Zhivopisets

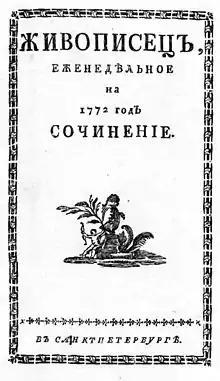
"Zhivopisets"

Zhivopisets (which may be translated as "Painter") was a Russian weekly magazine, published by Nikolay Novikov in Saint Petersburg from April 1772 to June 1773.